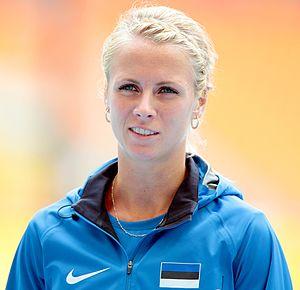
Grit Šadeiko est une athlète estonienne spécialiste de l'heptathlon.